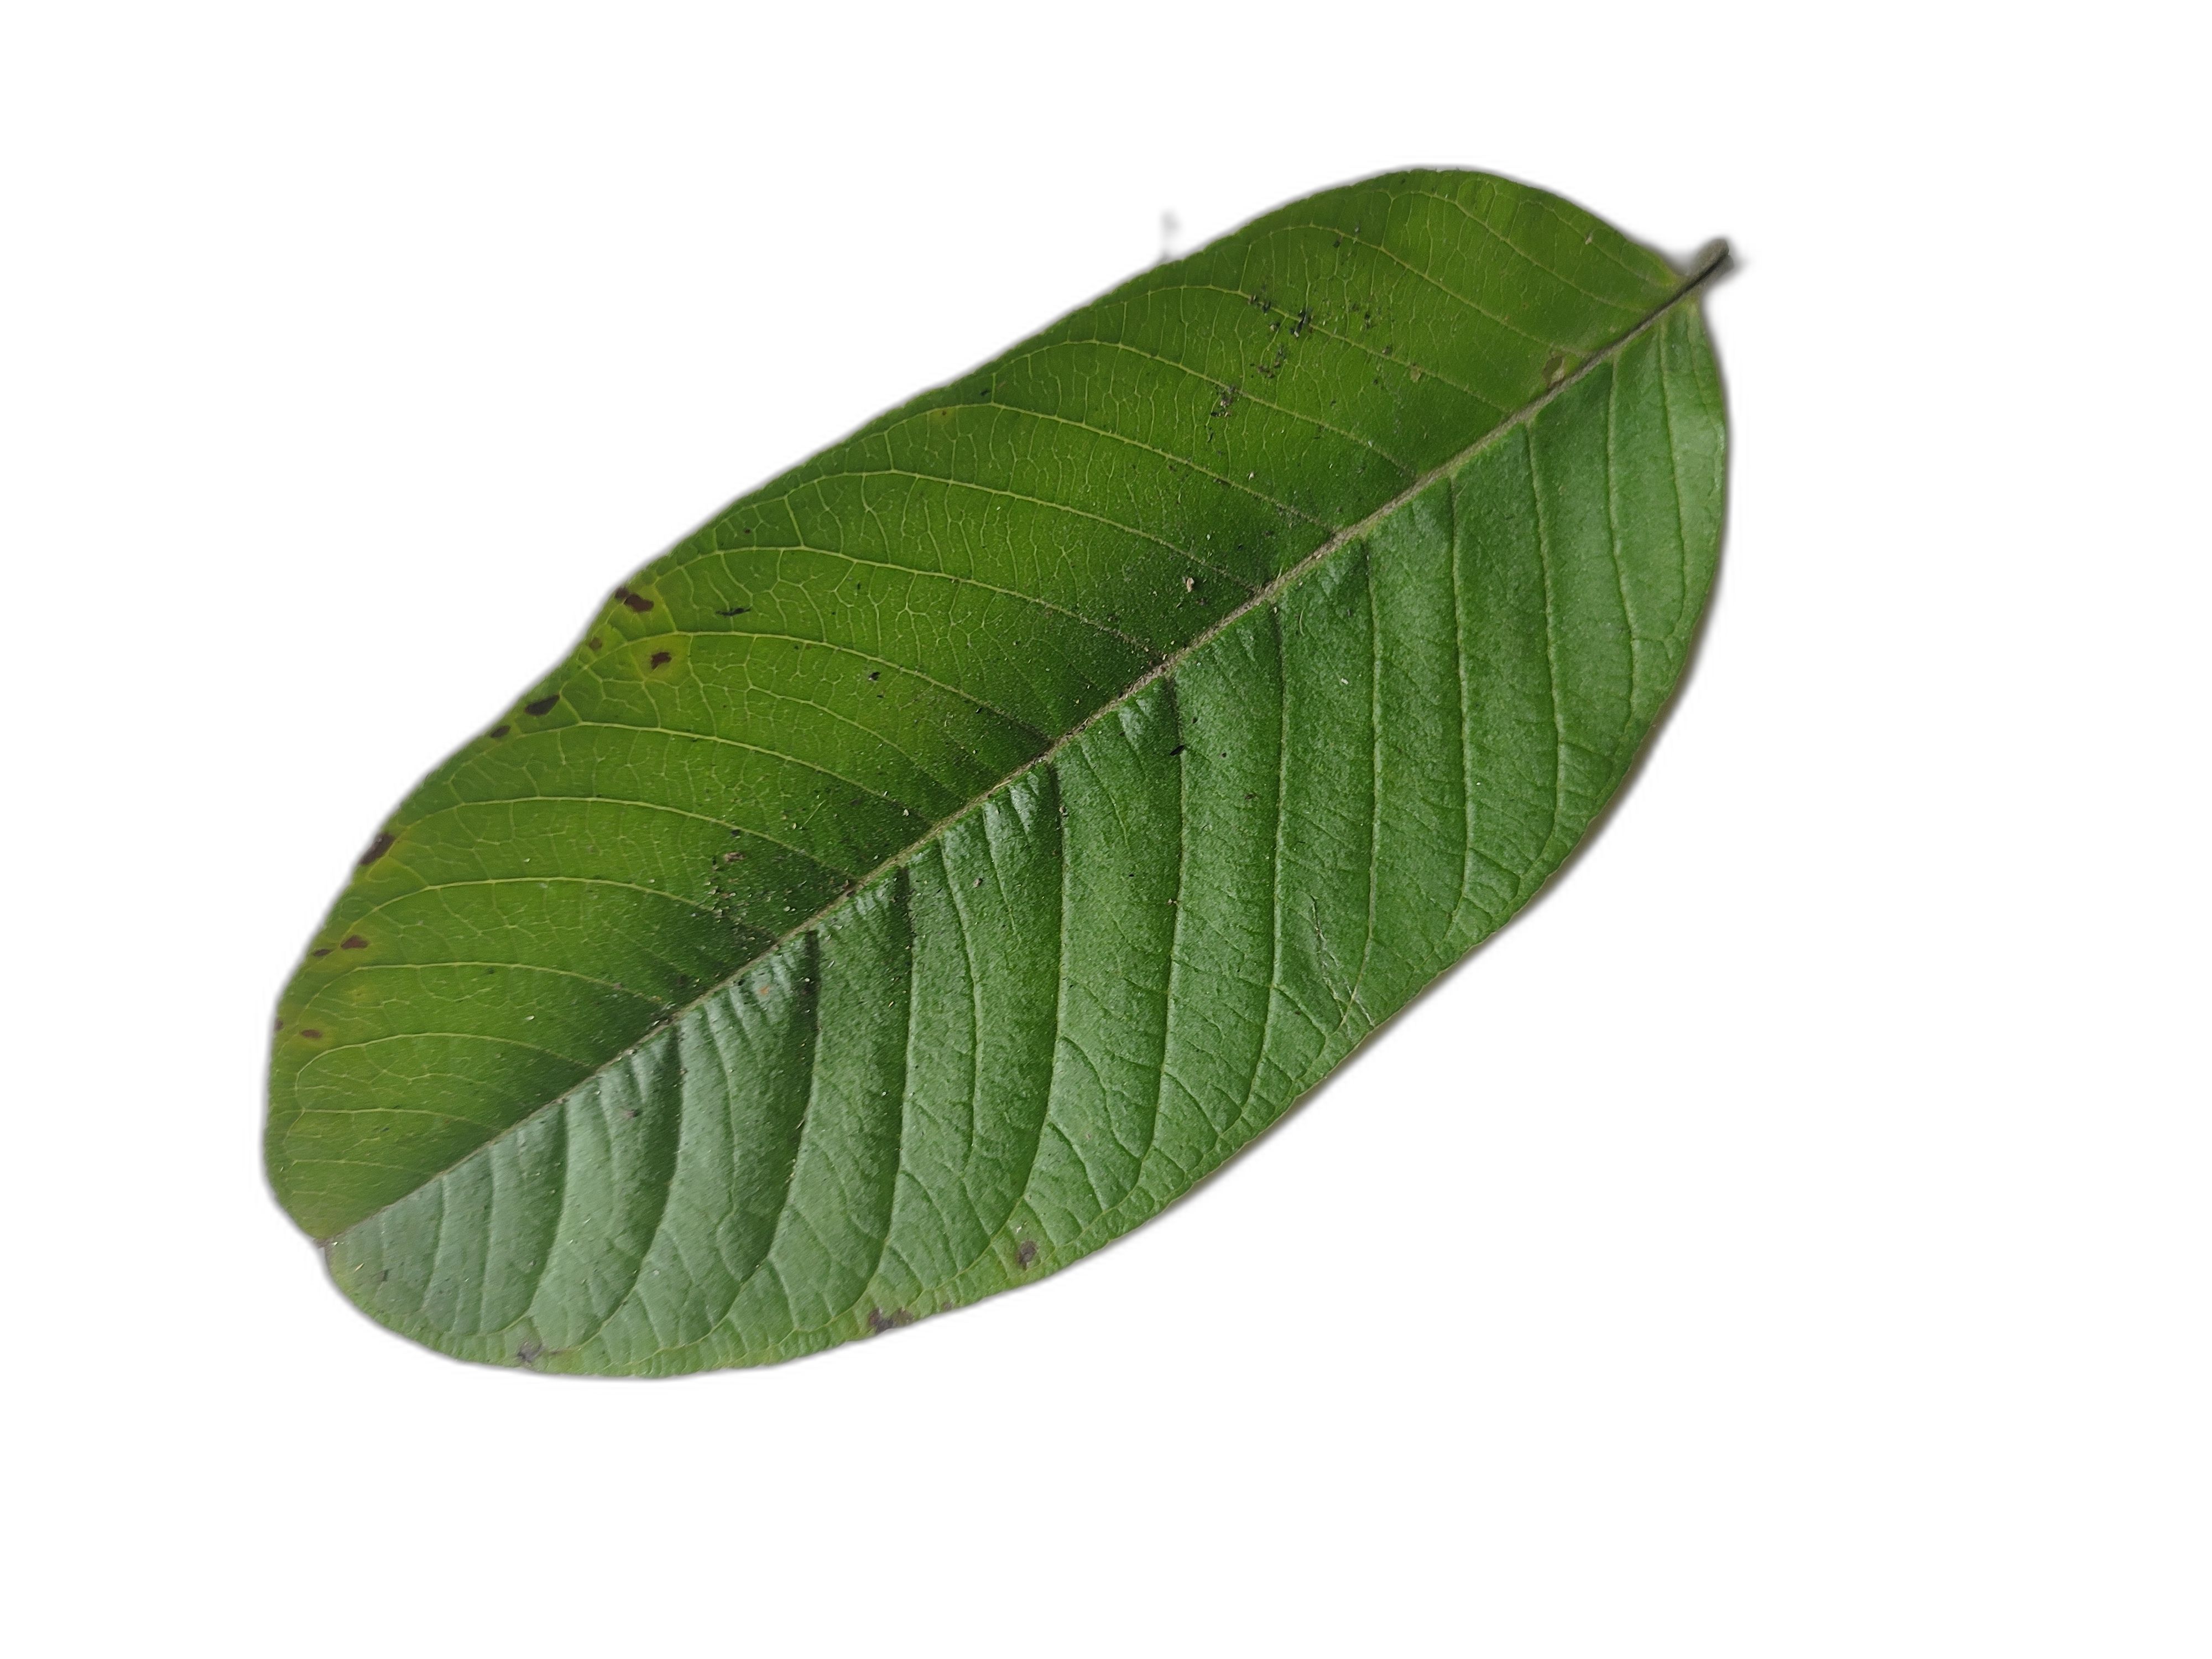
Plant part: leaf
Disease: Dot